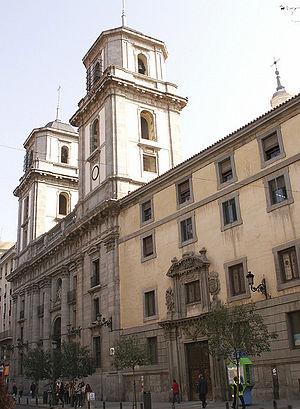
L'église collégiale Saint-Isidore, est un édifice religieux catholique de la ville de Madrid, capitale de l'Espagne.